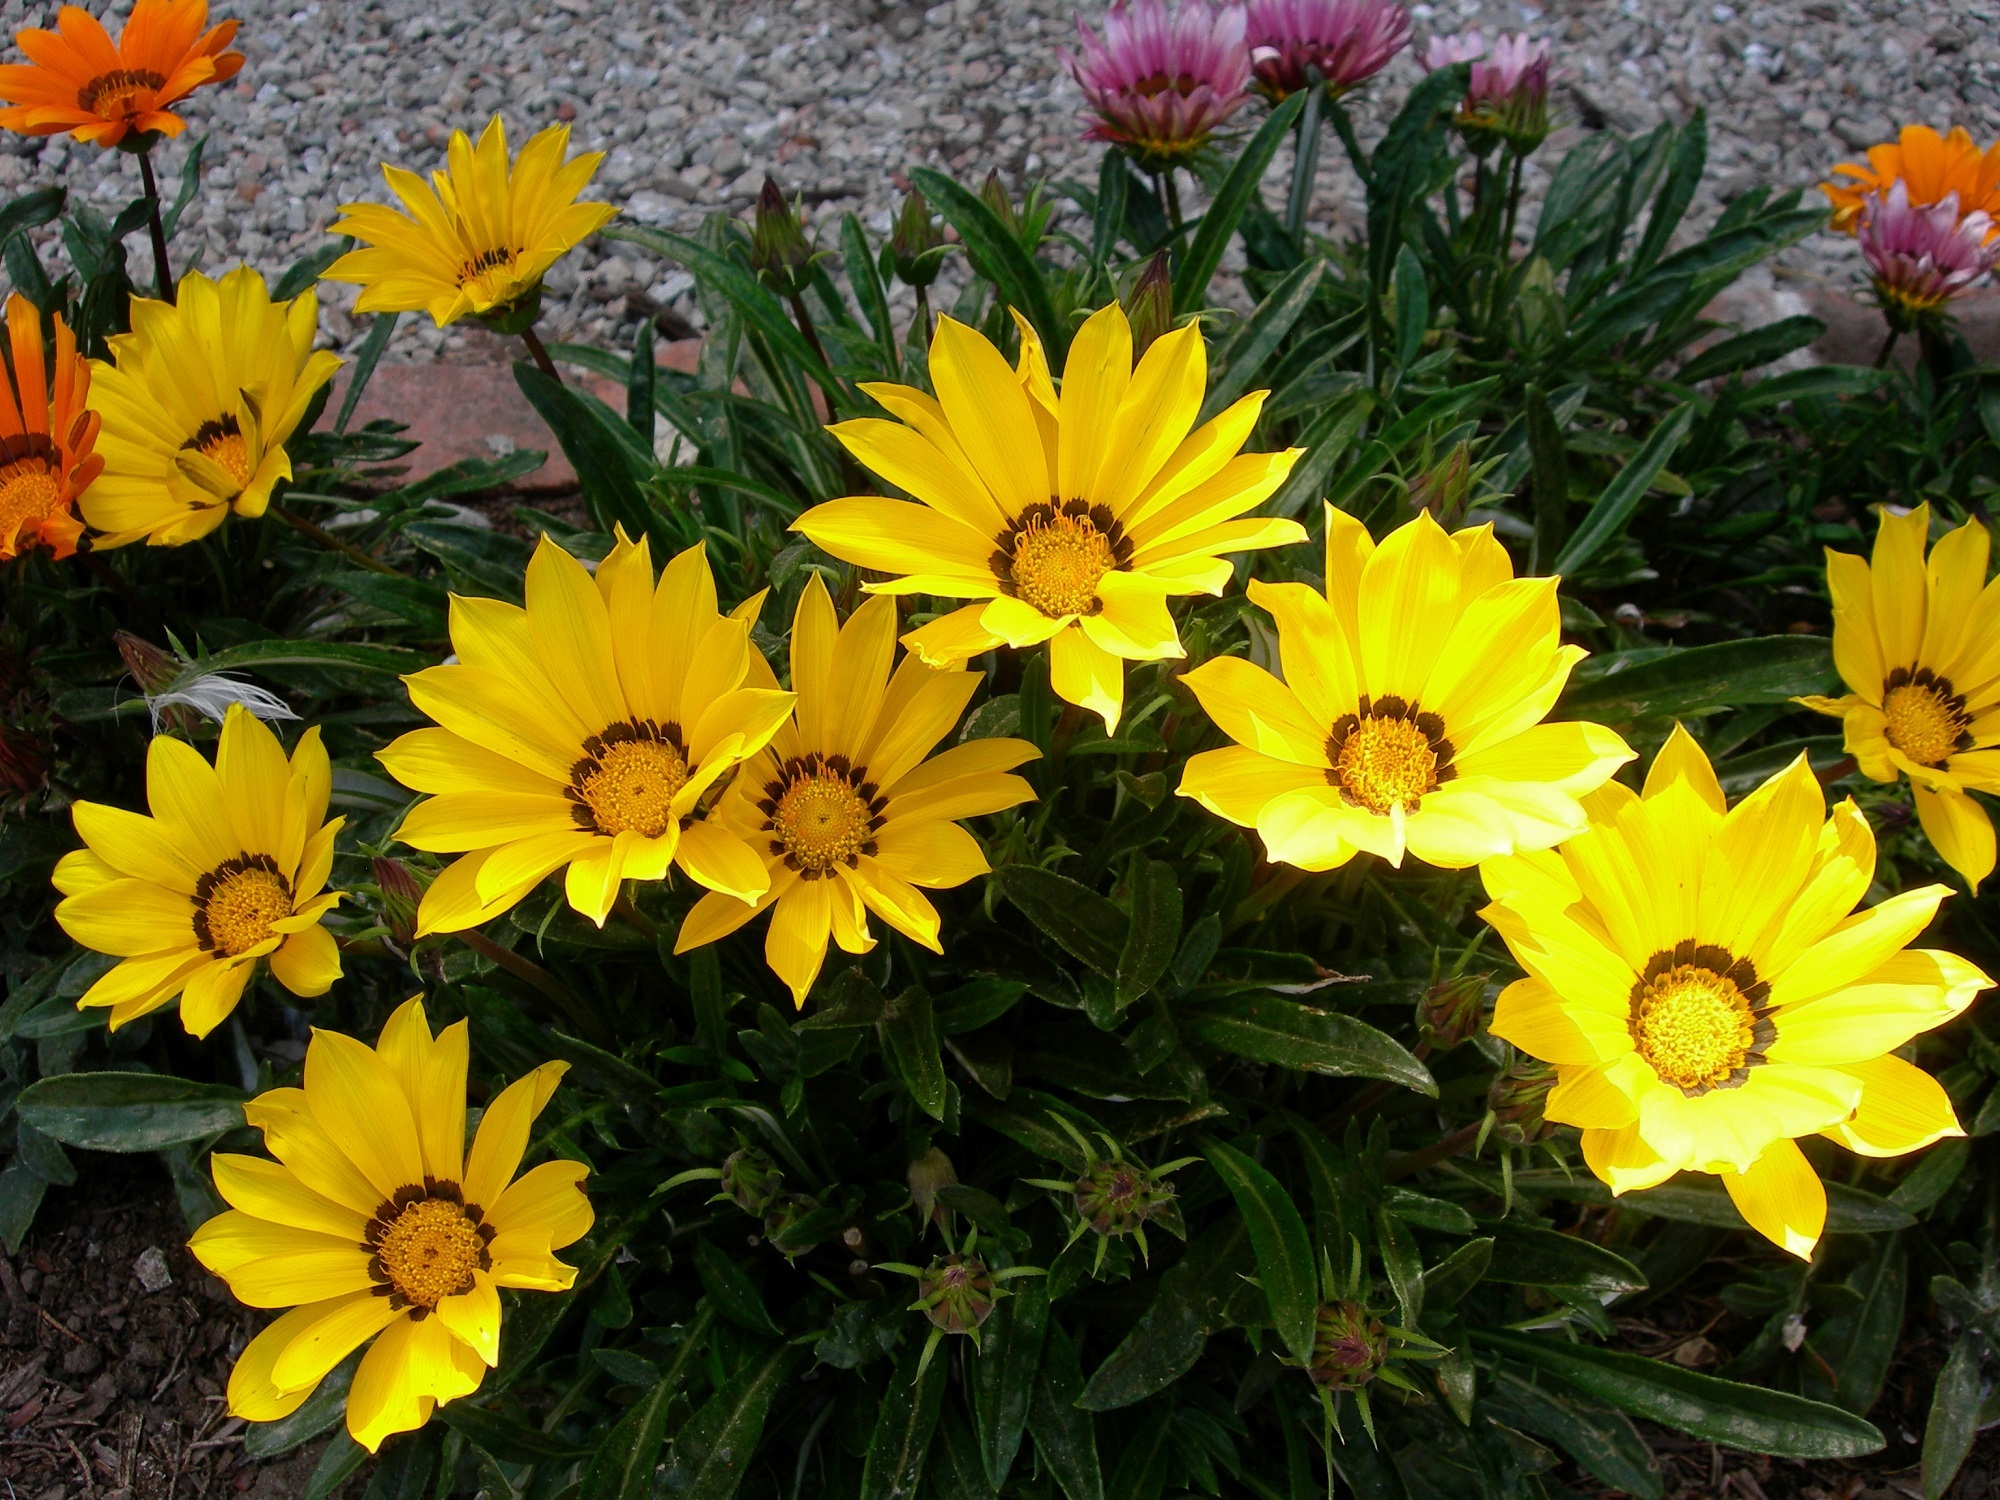
nature, plant, flower, petal, herb, macro, blooming, yellow, garden, flora, plants, wildflower, petals, bright, blossoms, gazania, blooms, flowering plant, daisy family, calendula, oxeye daisy, treasure flower, annual plant, land plant, marguerite daisy